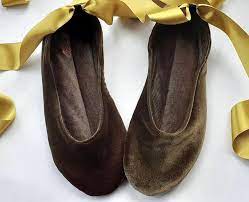
Label: Ballet Flat